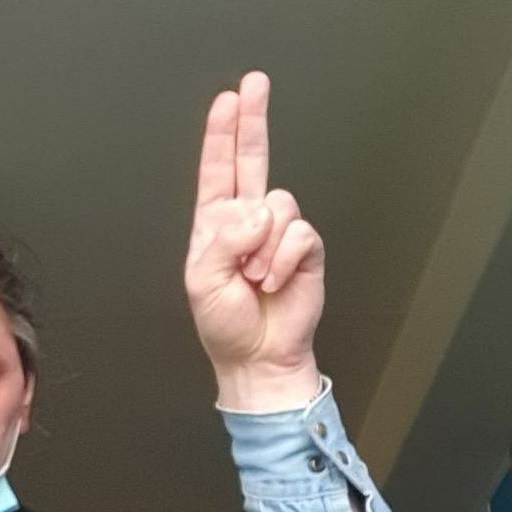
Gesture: two_up